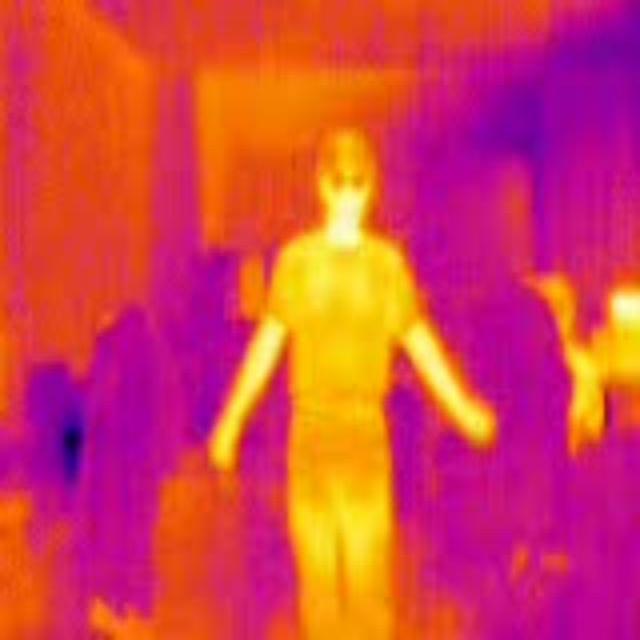
Detected objects:
label: person
label: person